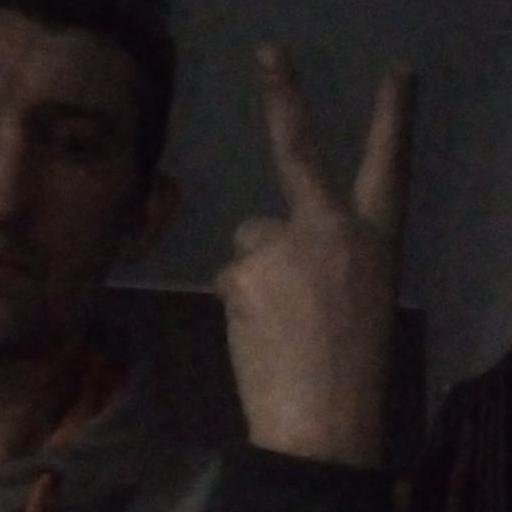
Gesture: peace_inverted